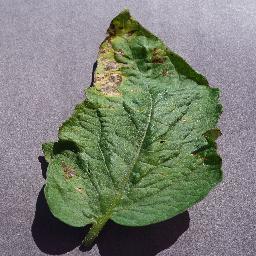
Label: Tomato___Target_Spot